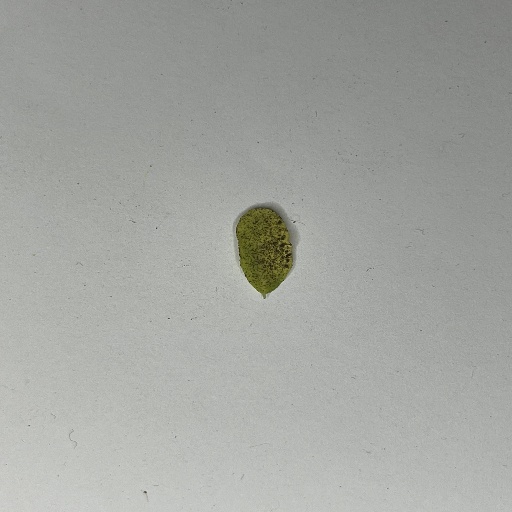
Species: Sojina
Leaf condition: Bacterial Spot